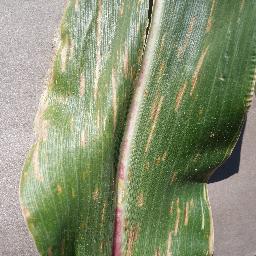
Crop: corn
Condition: (maize)_cercospora_spot_gray_spot